Greenland ice sheet

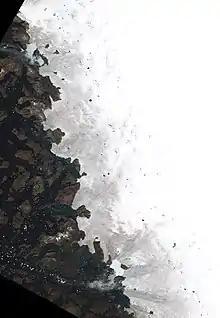
Satellite image of dark melt ponds

A notable example of ice accumulation rates above the snow line is provided by "Glacier Girl", a Lockheed P-38 Lightning fighter plane which had crashed early in World War II and was recovered in 1992, by which point it had been buried under of ice. Another example occurred in 2017, when an Airbus A380 had to make an emergency landing in Canada after one of its jet engines exploded while it was above Greenland; the engine's massive air intake fan was recovered from the ice sheet two years later, when it was already buried beneath of ice and snow.